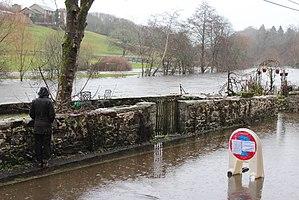
La Vienne à Saint Léonard de Noblat, sort de son lit l'hiver 2017 au quartier ponticaud de Noblat. Occitan